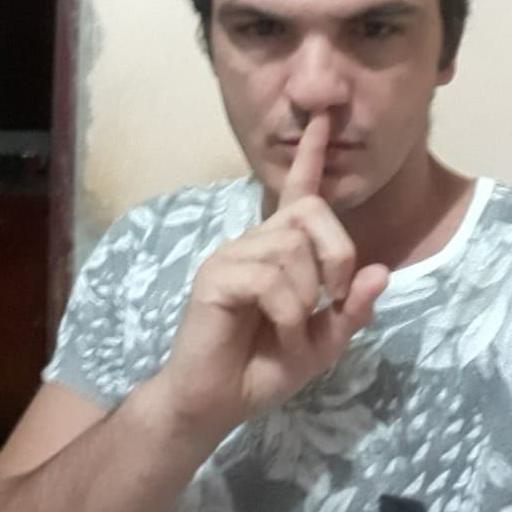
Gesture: mute